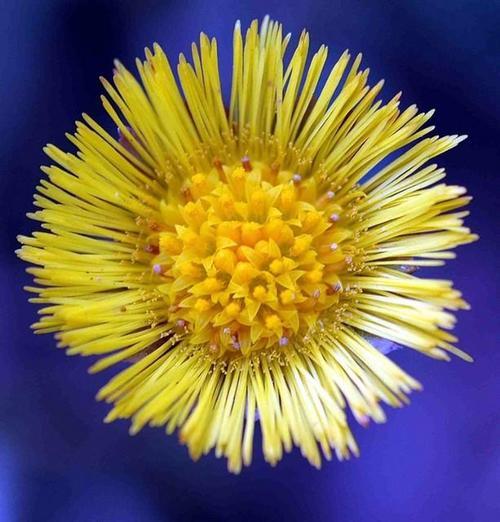
Flower: Coltsfoot